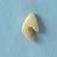
Maize quality: Bad